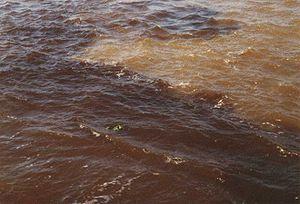
Une rivière à eaux noires est une rivière avec un écoulement lent au travers de marais ou de zones forestières humides en régions chaudes. La température élevée fait pourrir la végétation. Des tanins s'infiltrent dans l'eau, la rendent transparente et acide avec une teinte sombre, ressemblant à du thé ou du café.